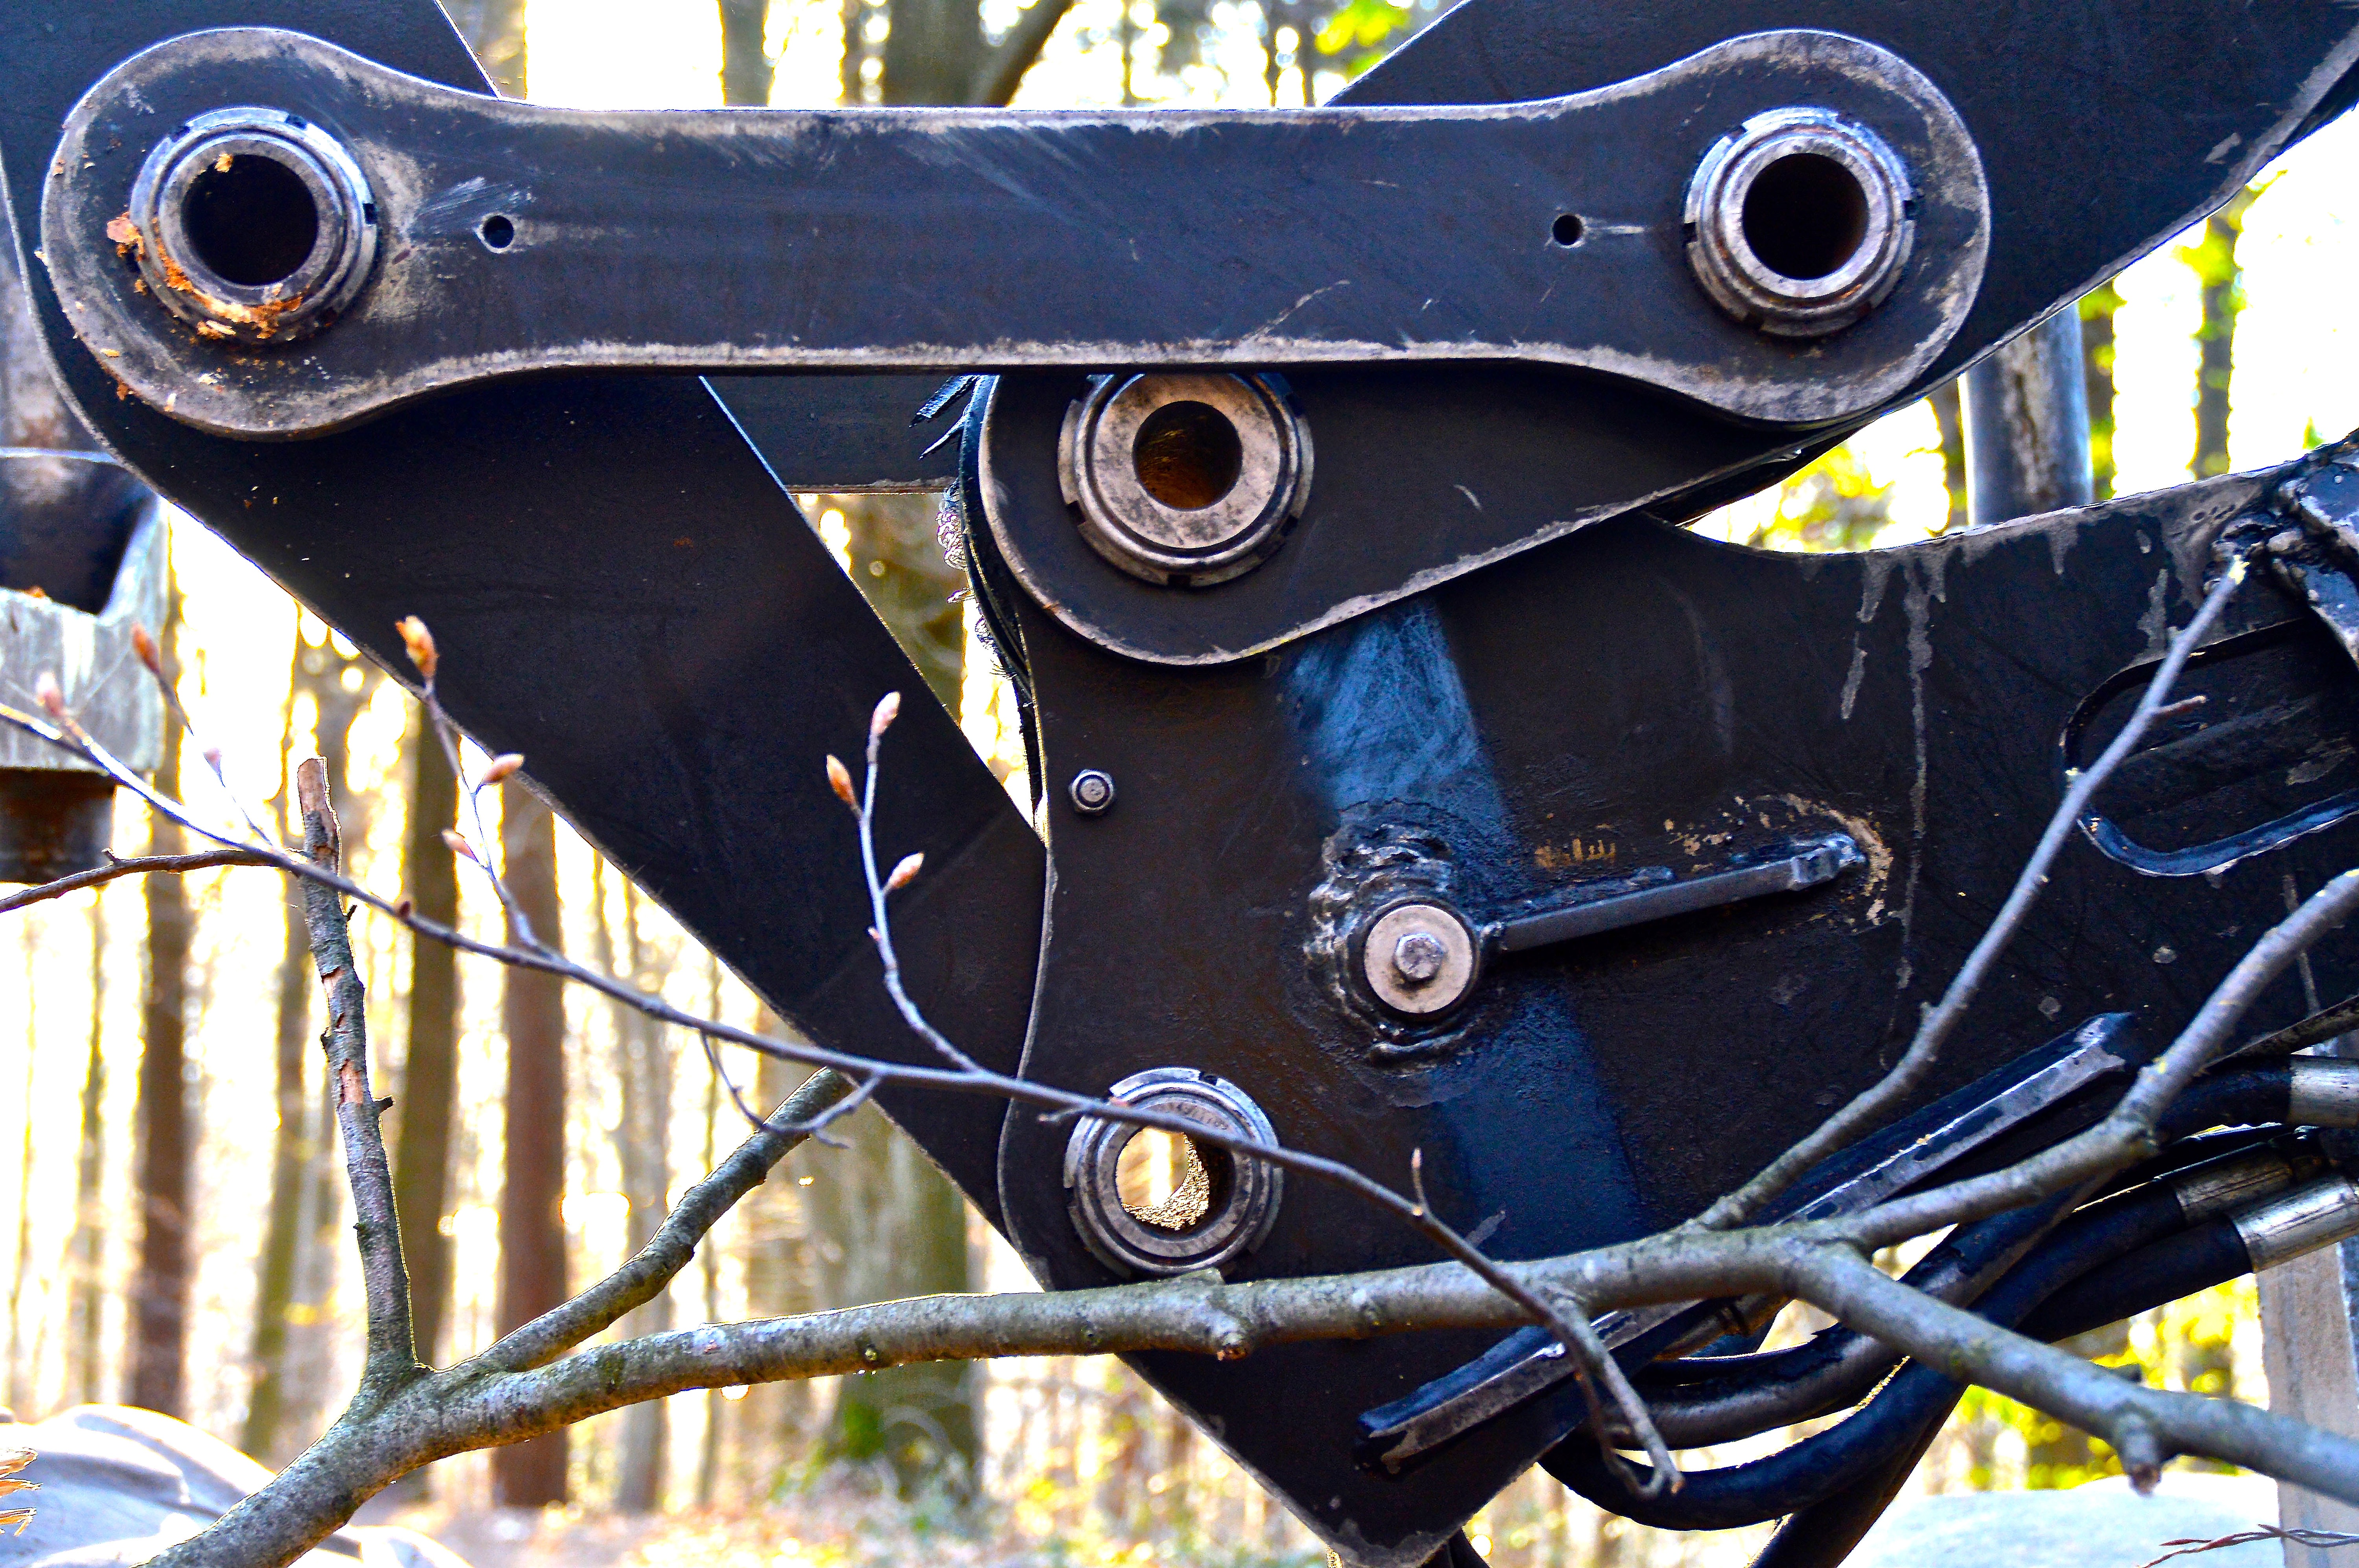
forest, wheel, bicycle, vehicle, machine, blue, sports equipment, mountain bike, rainforest, logging, excavators, automatic, mechanics, lumberjack, hydraulic, deforestation, tree cases, wood harvester, forest machine, forest work, forest workers